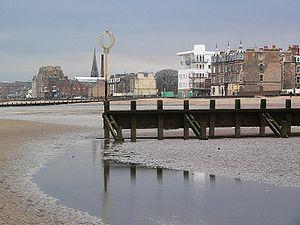
Portobello est une ville située à 5 km à l'est du centre d'Édimbourg, le long de la côte du Firth of Forth, en Écosse.